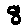
Label: 8